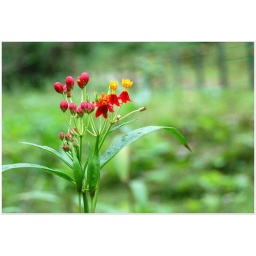
Some unknown flower in the forest